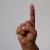
The image shows a hand gesture representing the letter 'D' in Indian Sign Language.